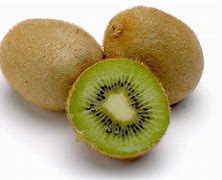
Label: Kiwi